SeaWorld San Diego

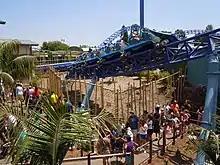
Manta roller coaster at SeaWorld San Diego

Opened on May 10, 2018, Electric Eel is a Sky Rocket II model by Premier Rides. Electric Eel stands at tall, with a track length of and speeds of up to .